USS Zeelandia

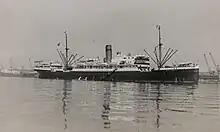
"Zeelandia" in civilian service

"Zeelandia" was refitted at Glasgow for her return to service as a civilian ocean liner. She returned to Amsterdam in July 1920.